Dusky leaf monkey

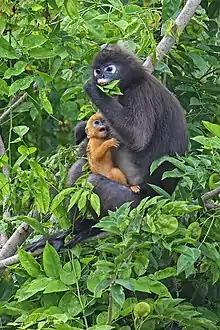
While the dusky leaf monkey's fur can develop into shades of grey, brown, or black, they are born with an orange coat.

The dusky leaf monkey (Trachypithecus obscurus), also known as the spectacled langur or the spectacled leaf monkey, is a species of primate in the family Cercopithecidae. It is found in Peninsular Malaysia, Myanmar and Thailand, and can occasionally be found in Singapore. During the day, these small, folivorous primates divide in sub-groups and forage for vegetation and fruit throughout the tropical forests. According to the IUCN, the dusky leaf monkey's population is declining due to habitat loss, poaching, and anthropogenic land use, which prompted the IUCN to classify the species as endangered in 2015.